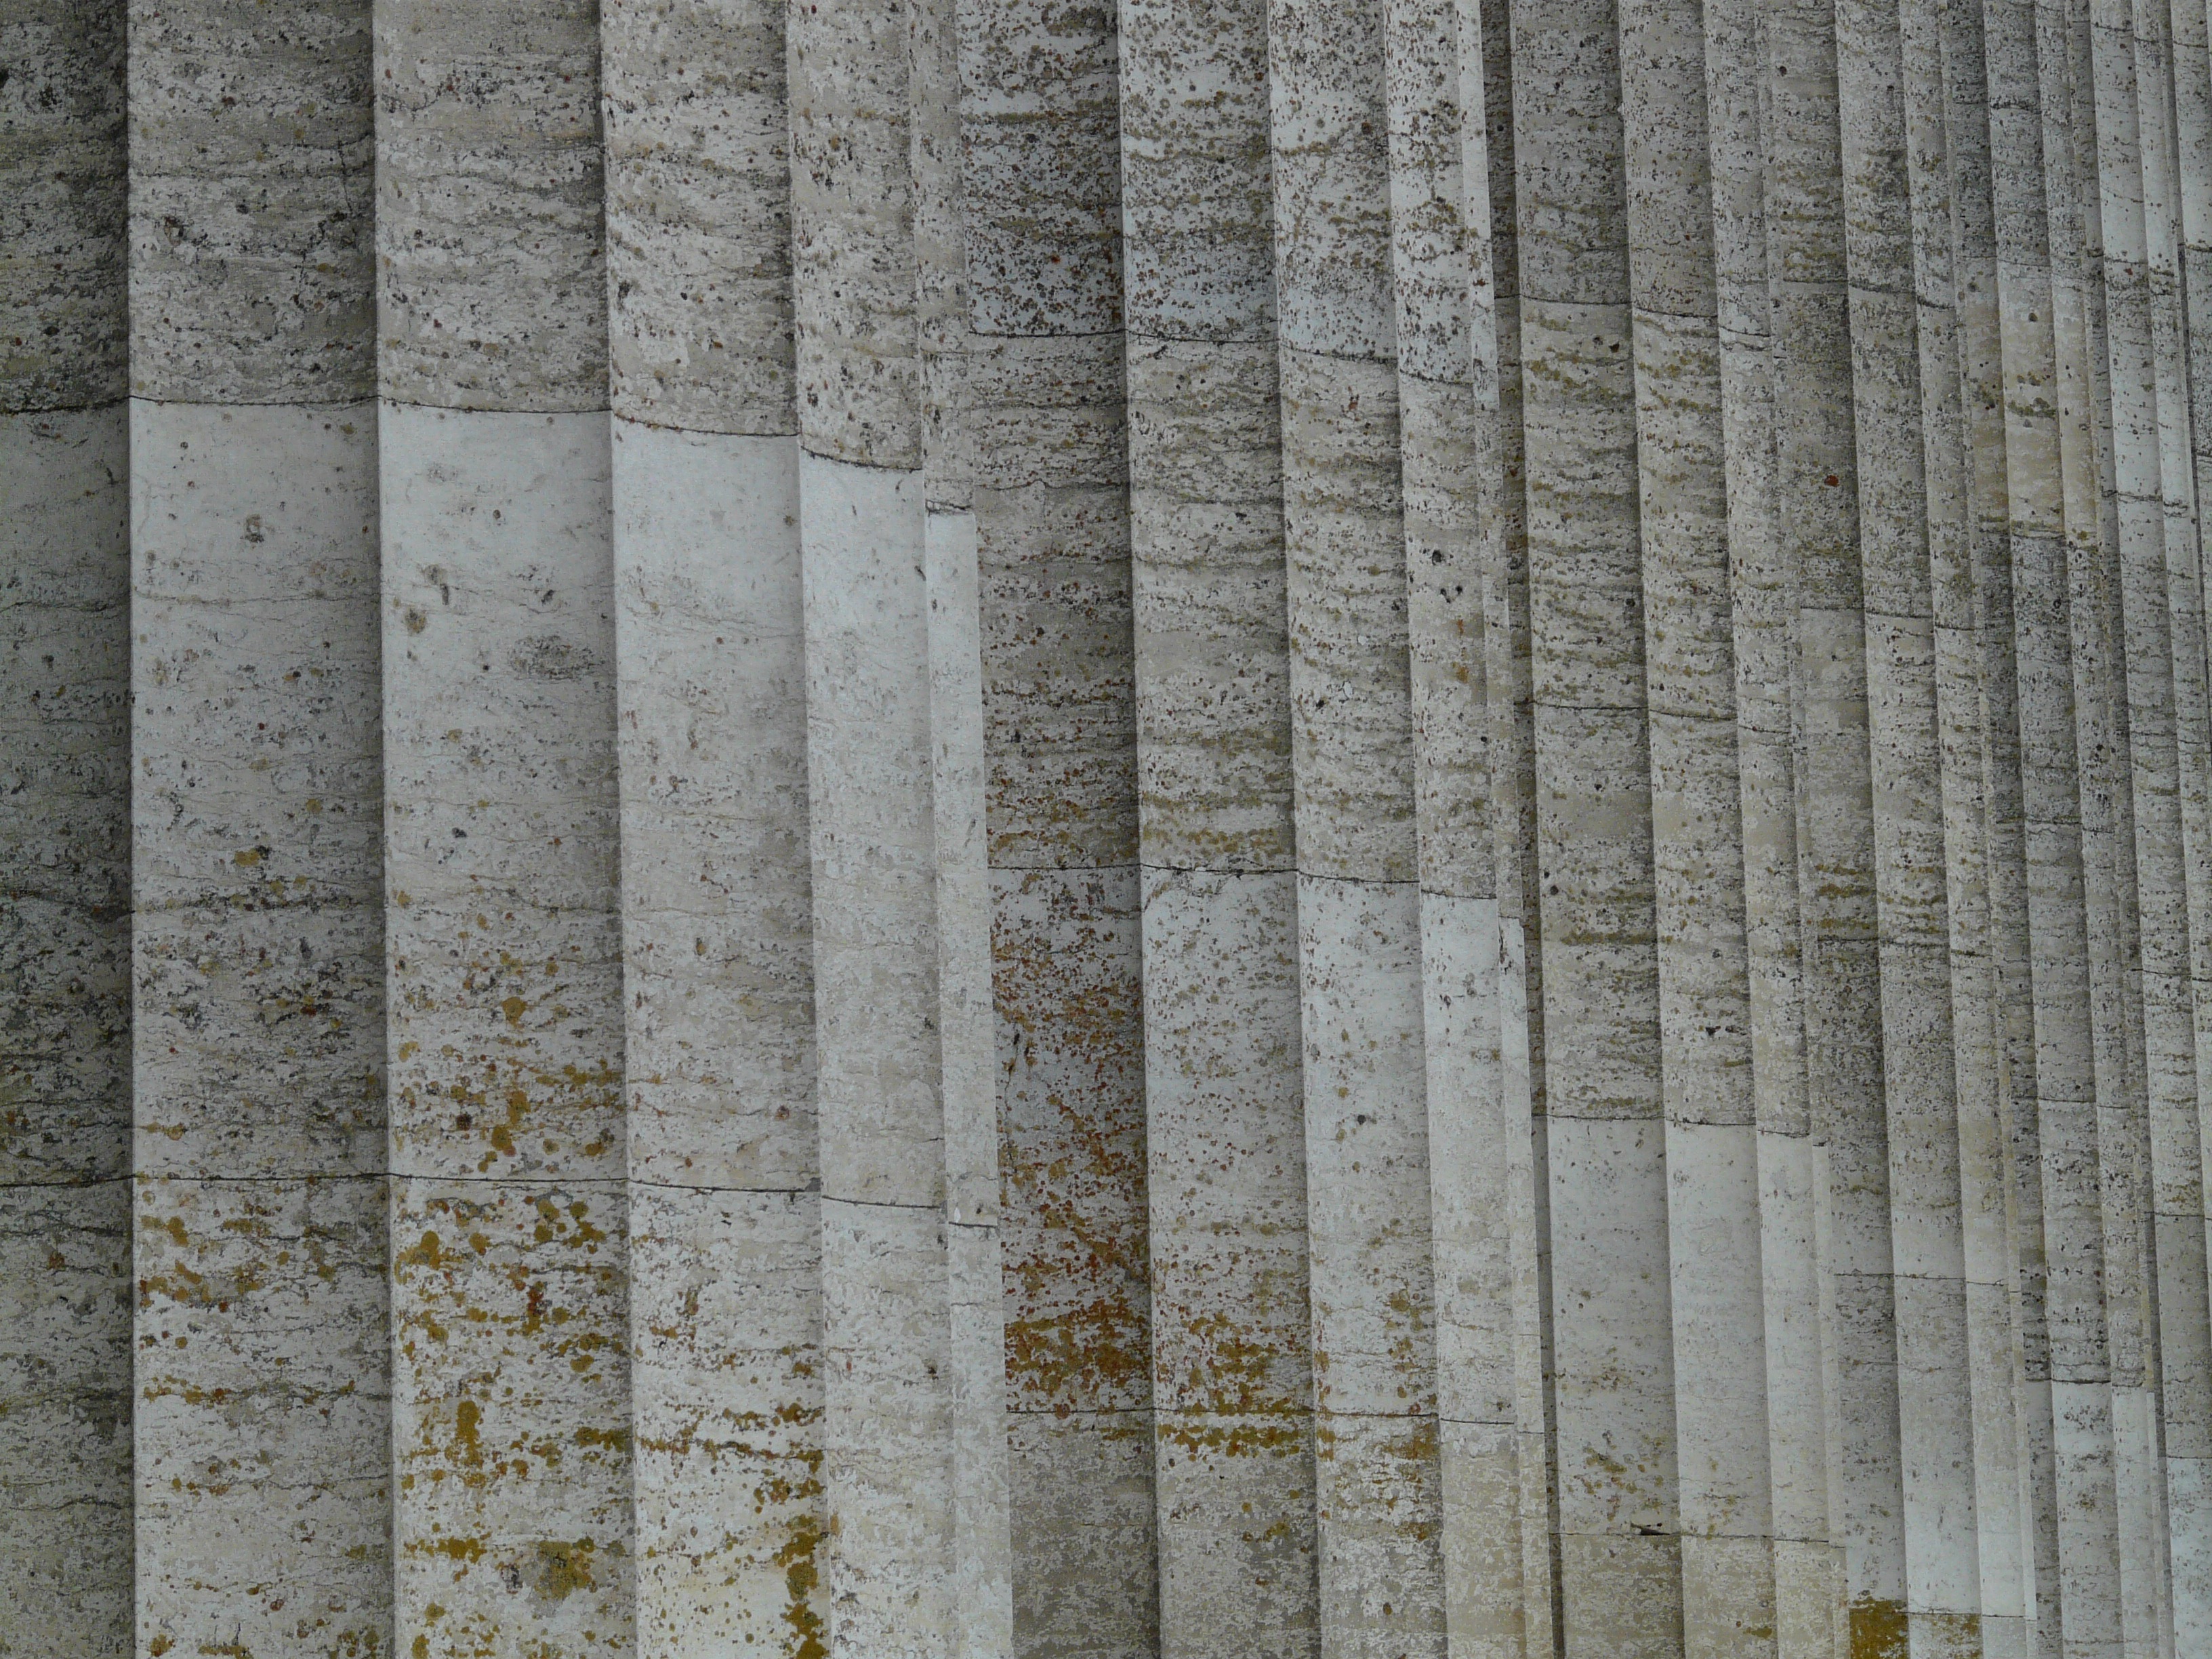
mountain, architecture, wood, texture, hill, floor, view, building, wall, pattern, line, curtain, material, interior design, textile, memorial, danube, design, outlook, wallpaper, large, columnar, powerful, enormous, walhalla, flooring, impressive, donaustauf, ludwig i, hall of the fallen